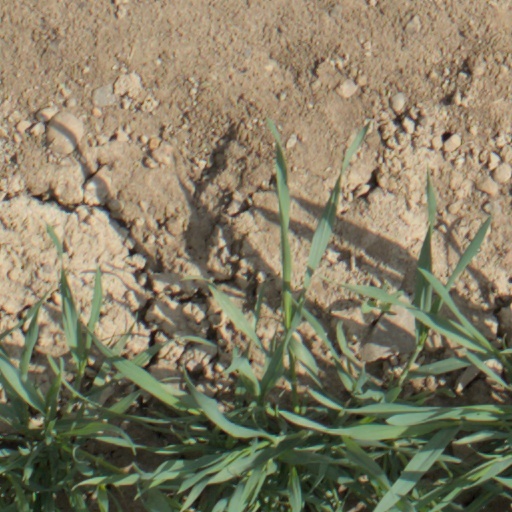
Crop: wheat